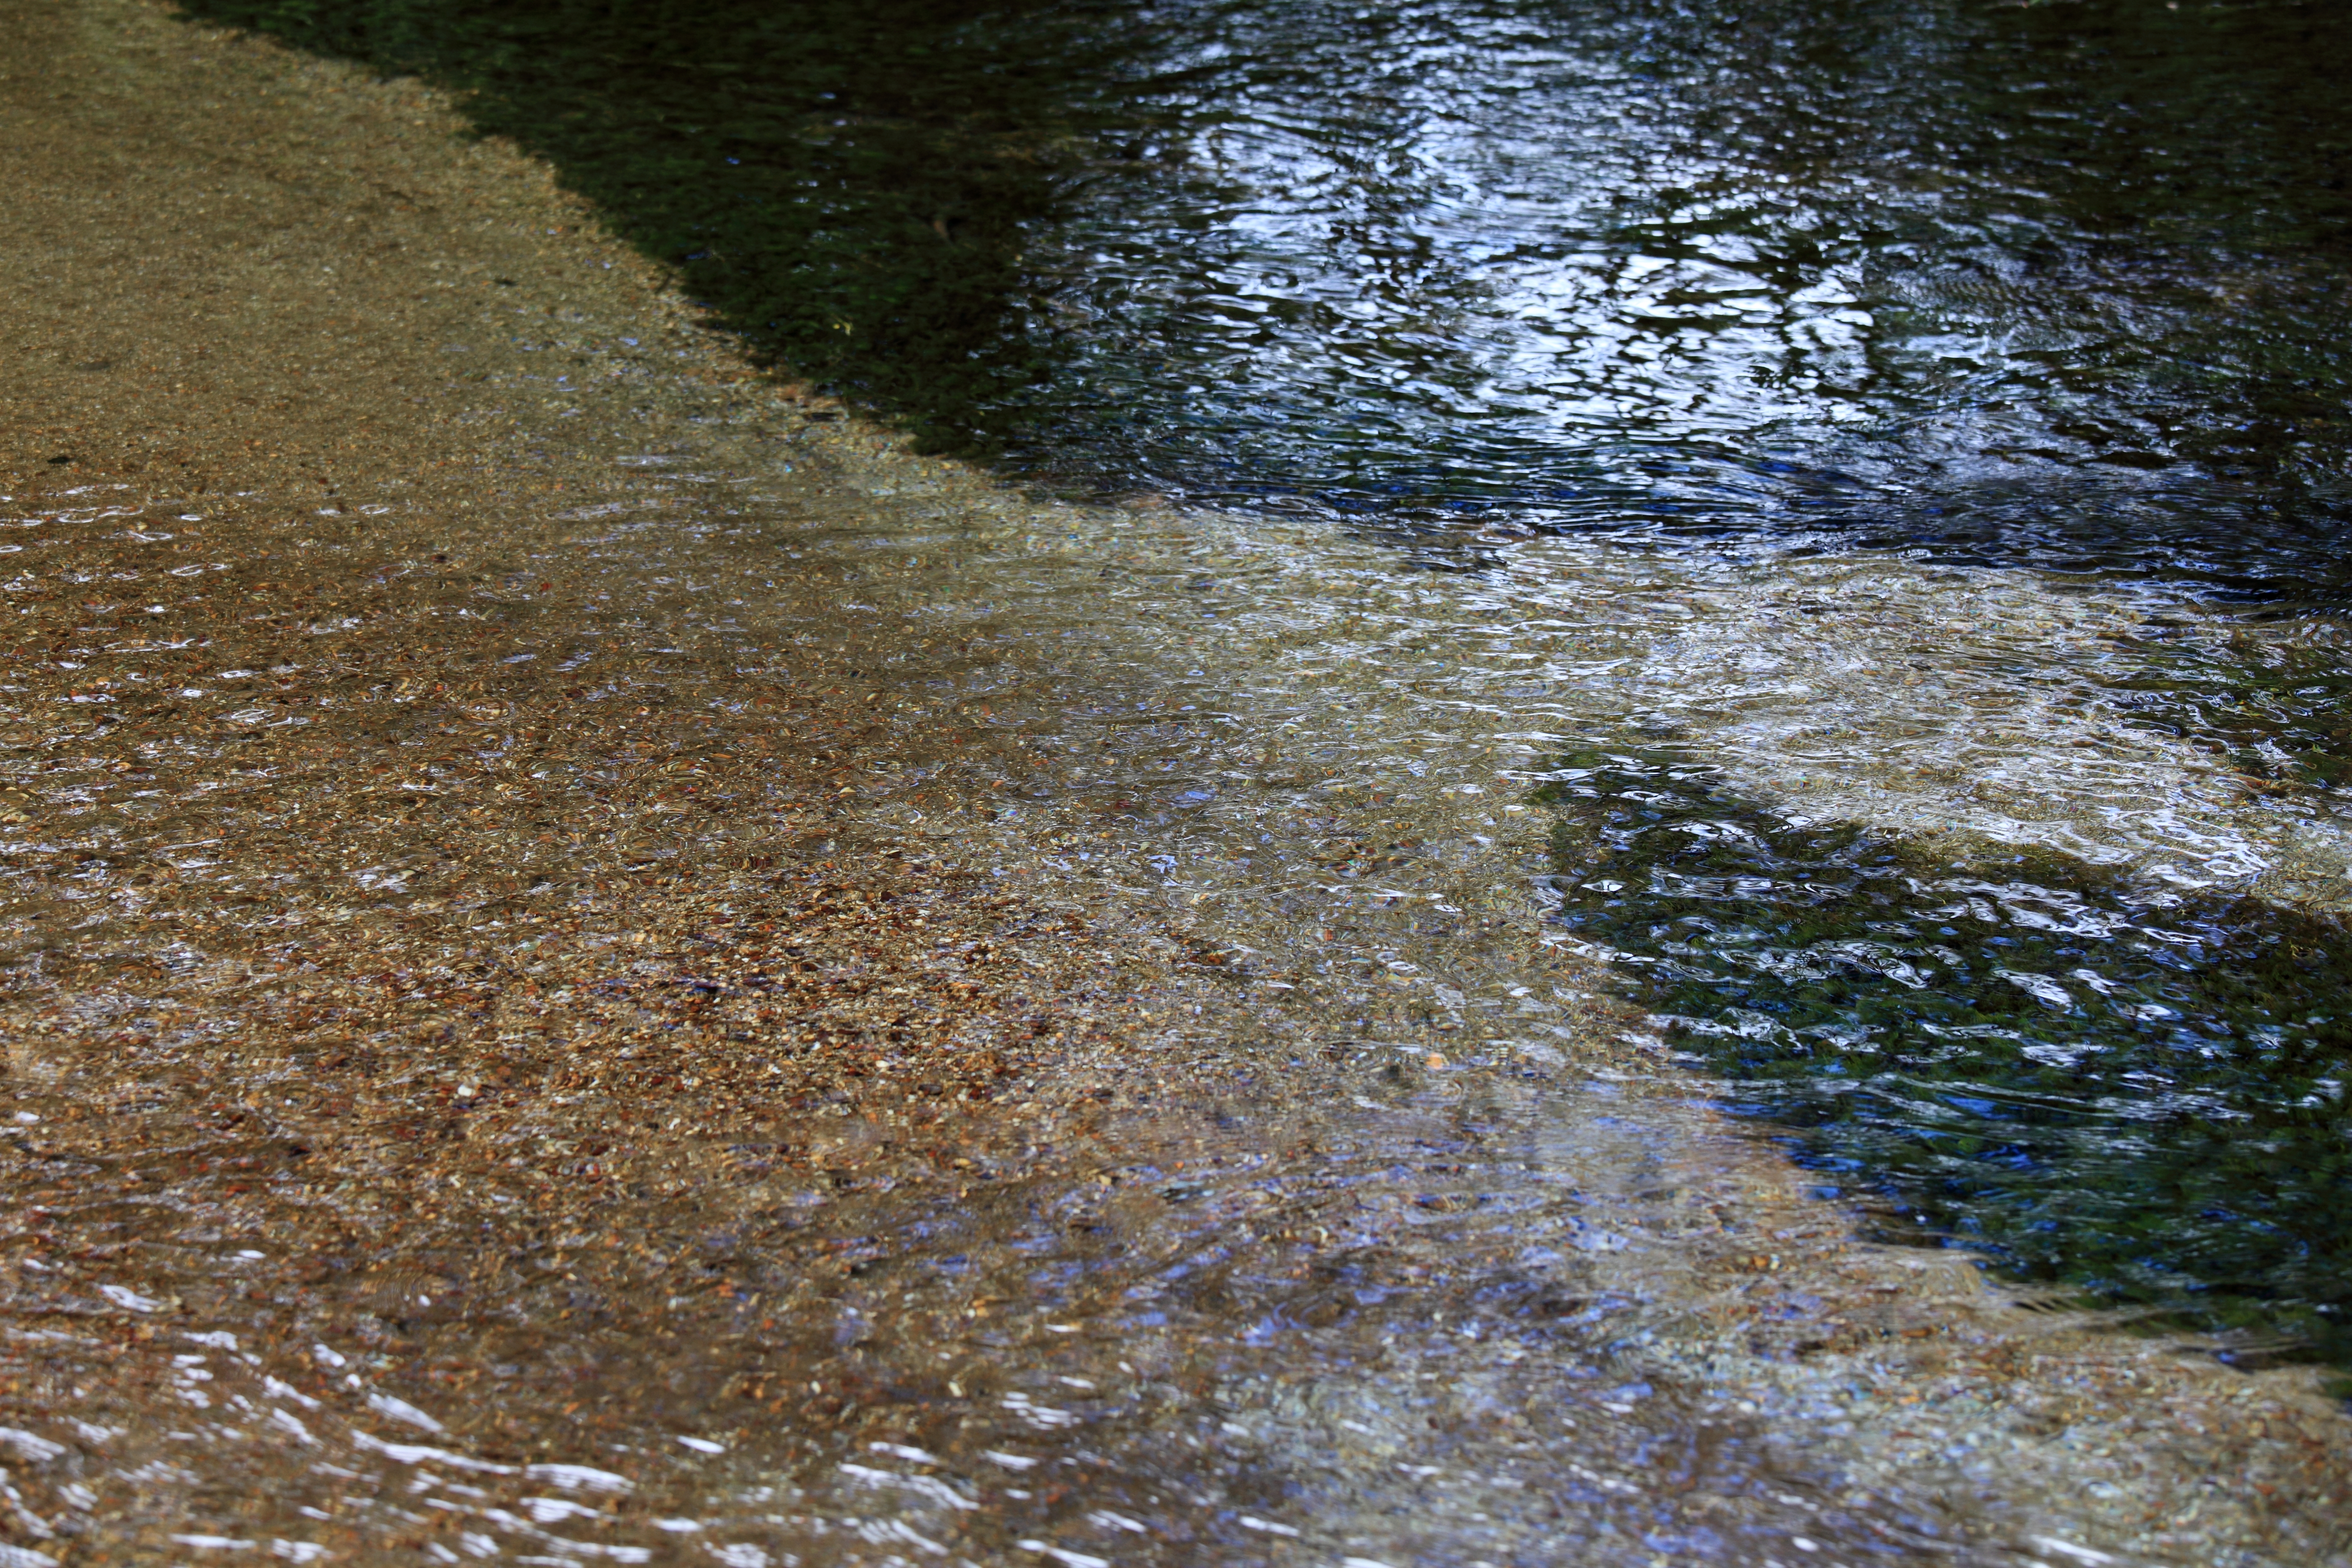
sea, water, rock, sunlight, shore, wave, river, wildlife, stream, pattern, reflection, high, highland, waterway, body of water, plateau, 5d, hires, markii, hi, res, resolution, nagano, matsumoto, kamikochi